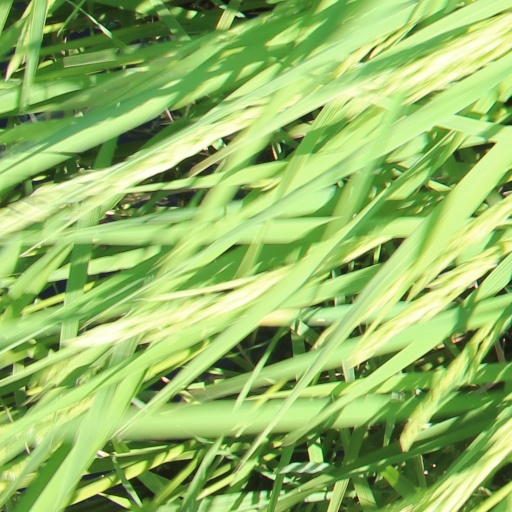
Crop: rice